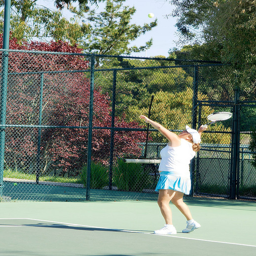
a woman in a blue dress is playing tennis
A person that is playing in a tennis game.
A beautiful young lady holding a tennis racquet.
On an outdoor tennis court, a woman swings at a high lob.
A woman on a tennis court about to serve a tennis ball.